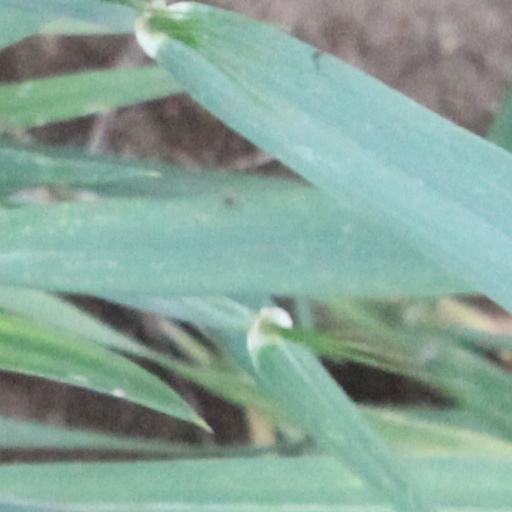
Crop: wheat